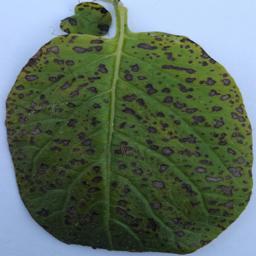
Etiqueta: Tizon_Temprano